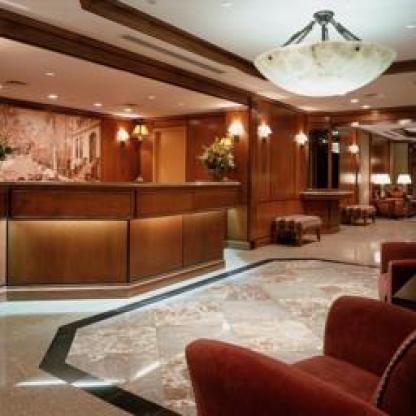
Scene: Indoor